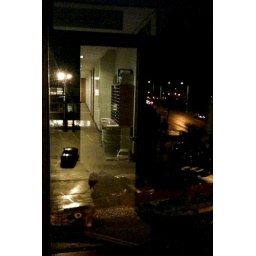
Daily Shoot #449: Use a window or a door as a frame for your subject today in a photograph.